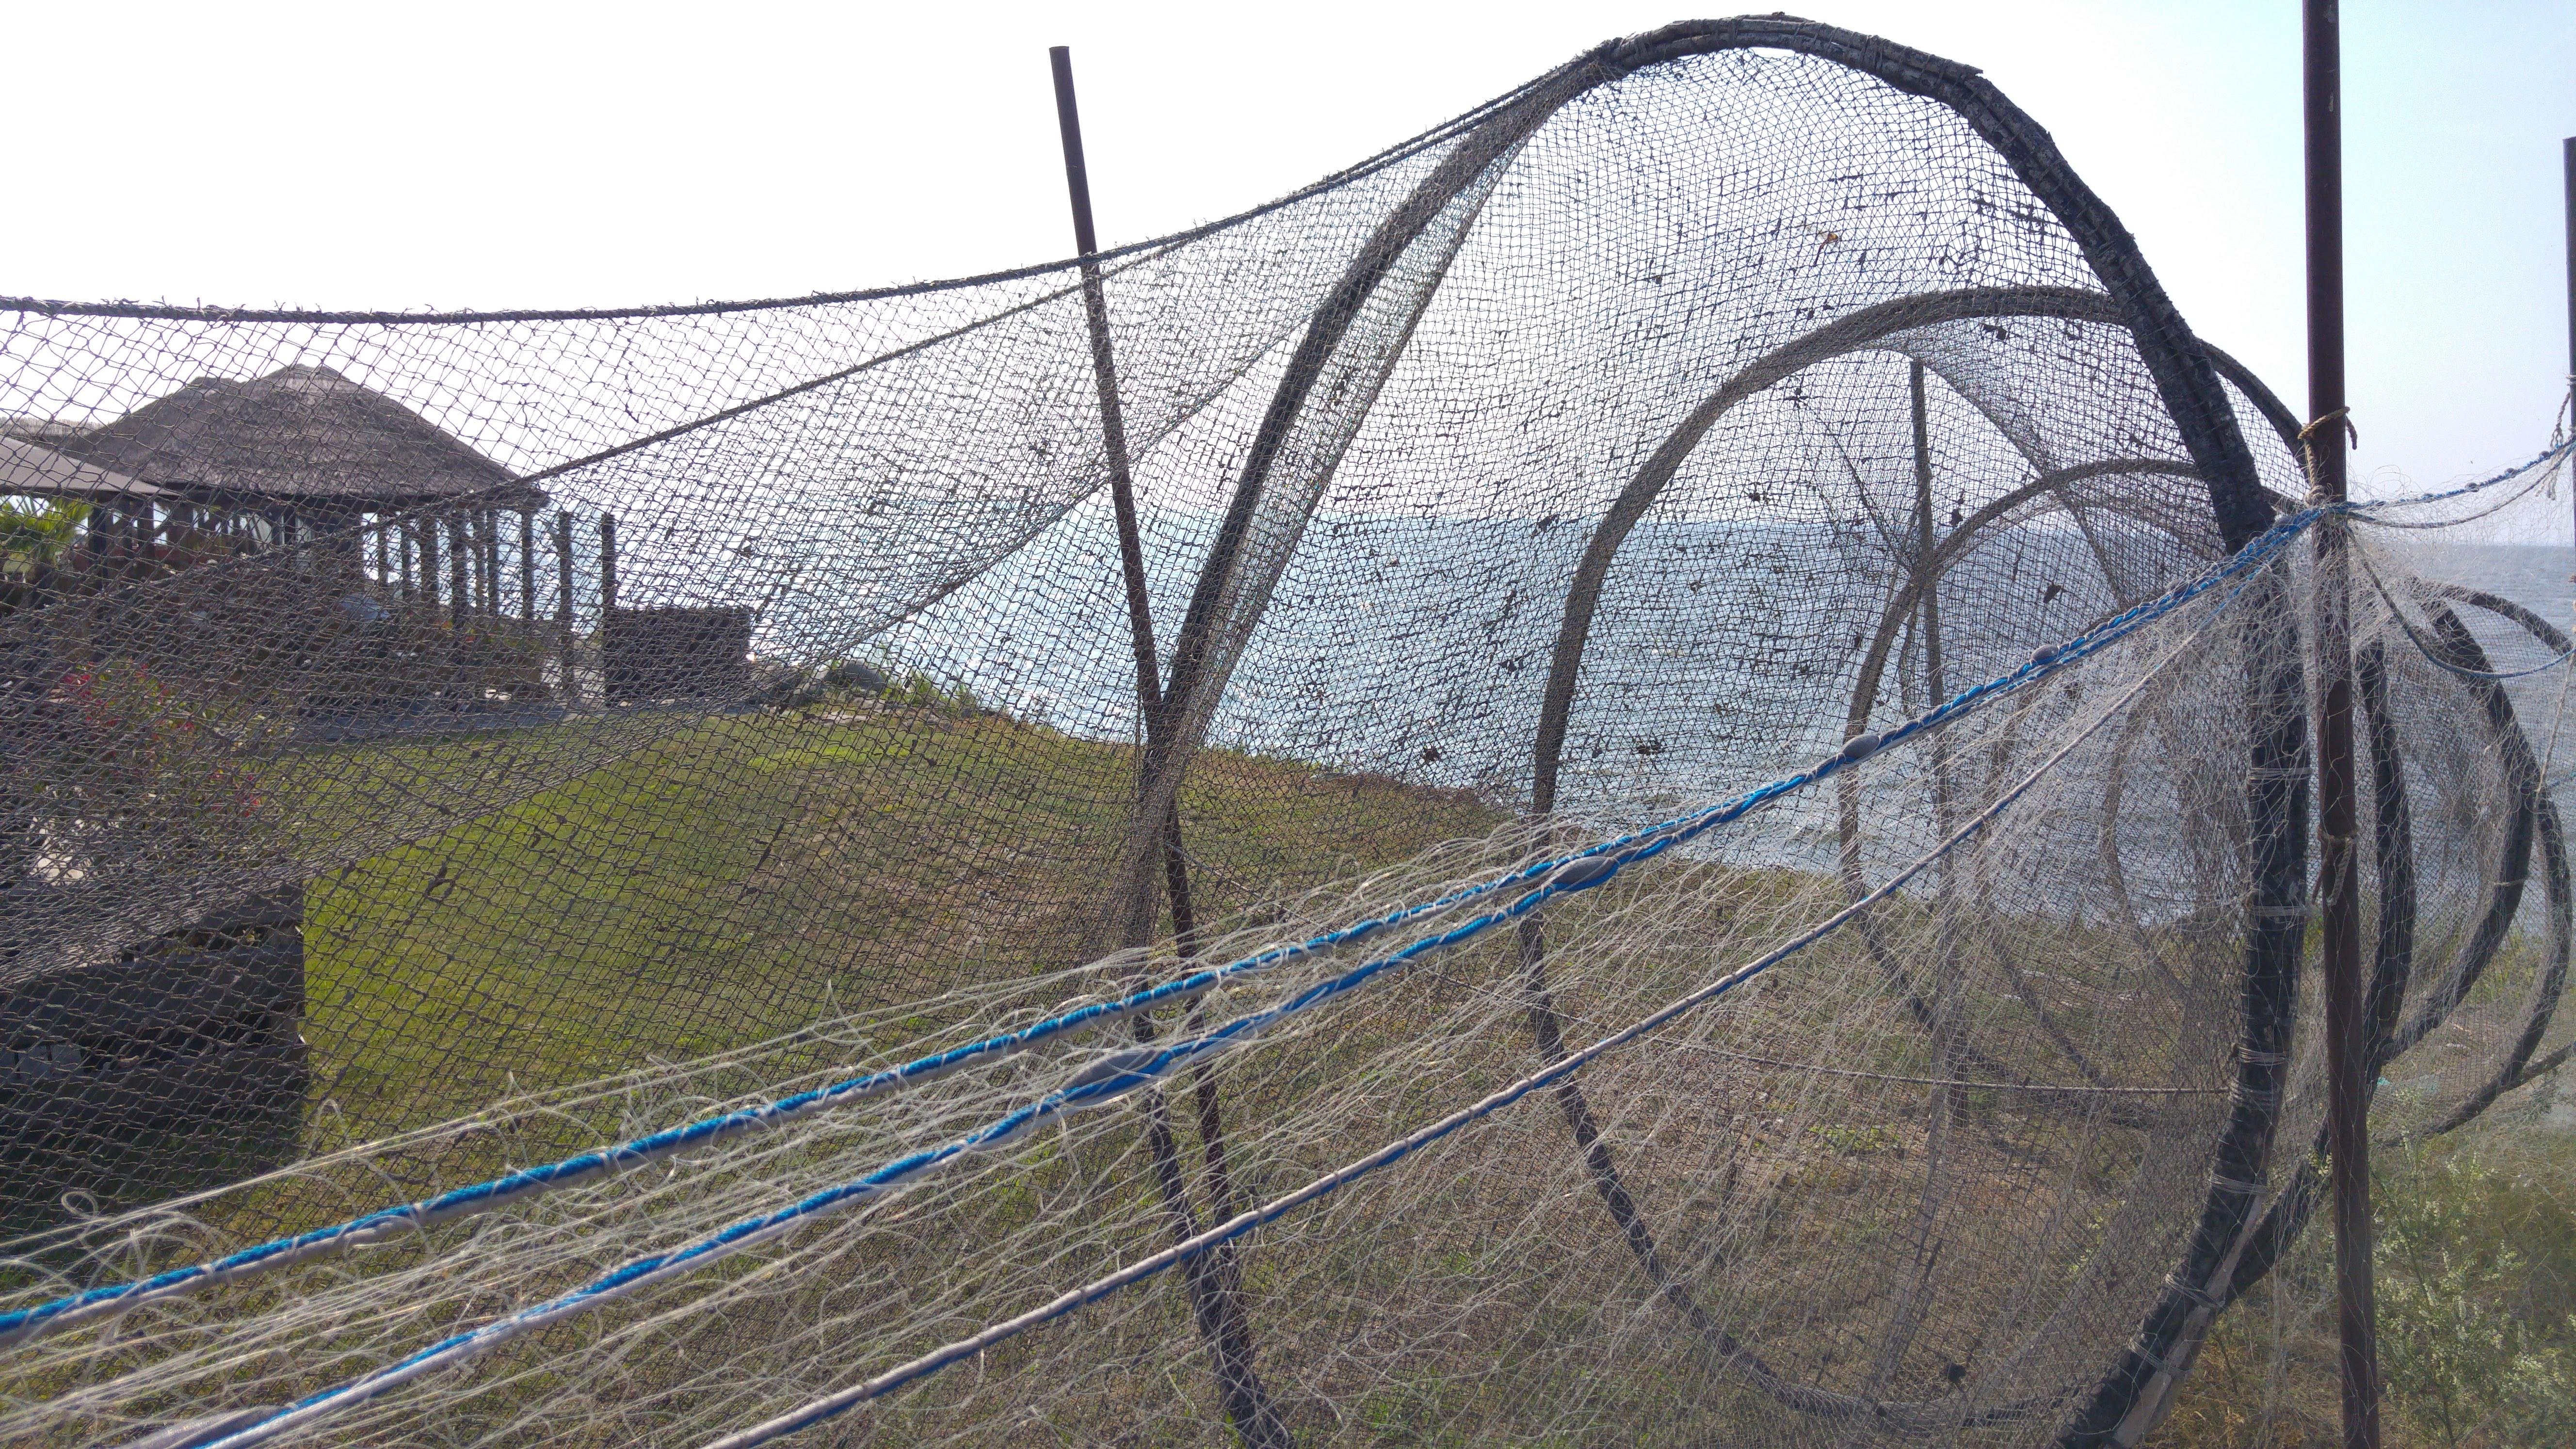
fence, arch, greenhouse, net, dome, outdoor structure